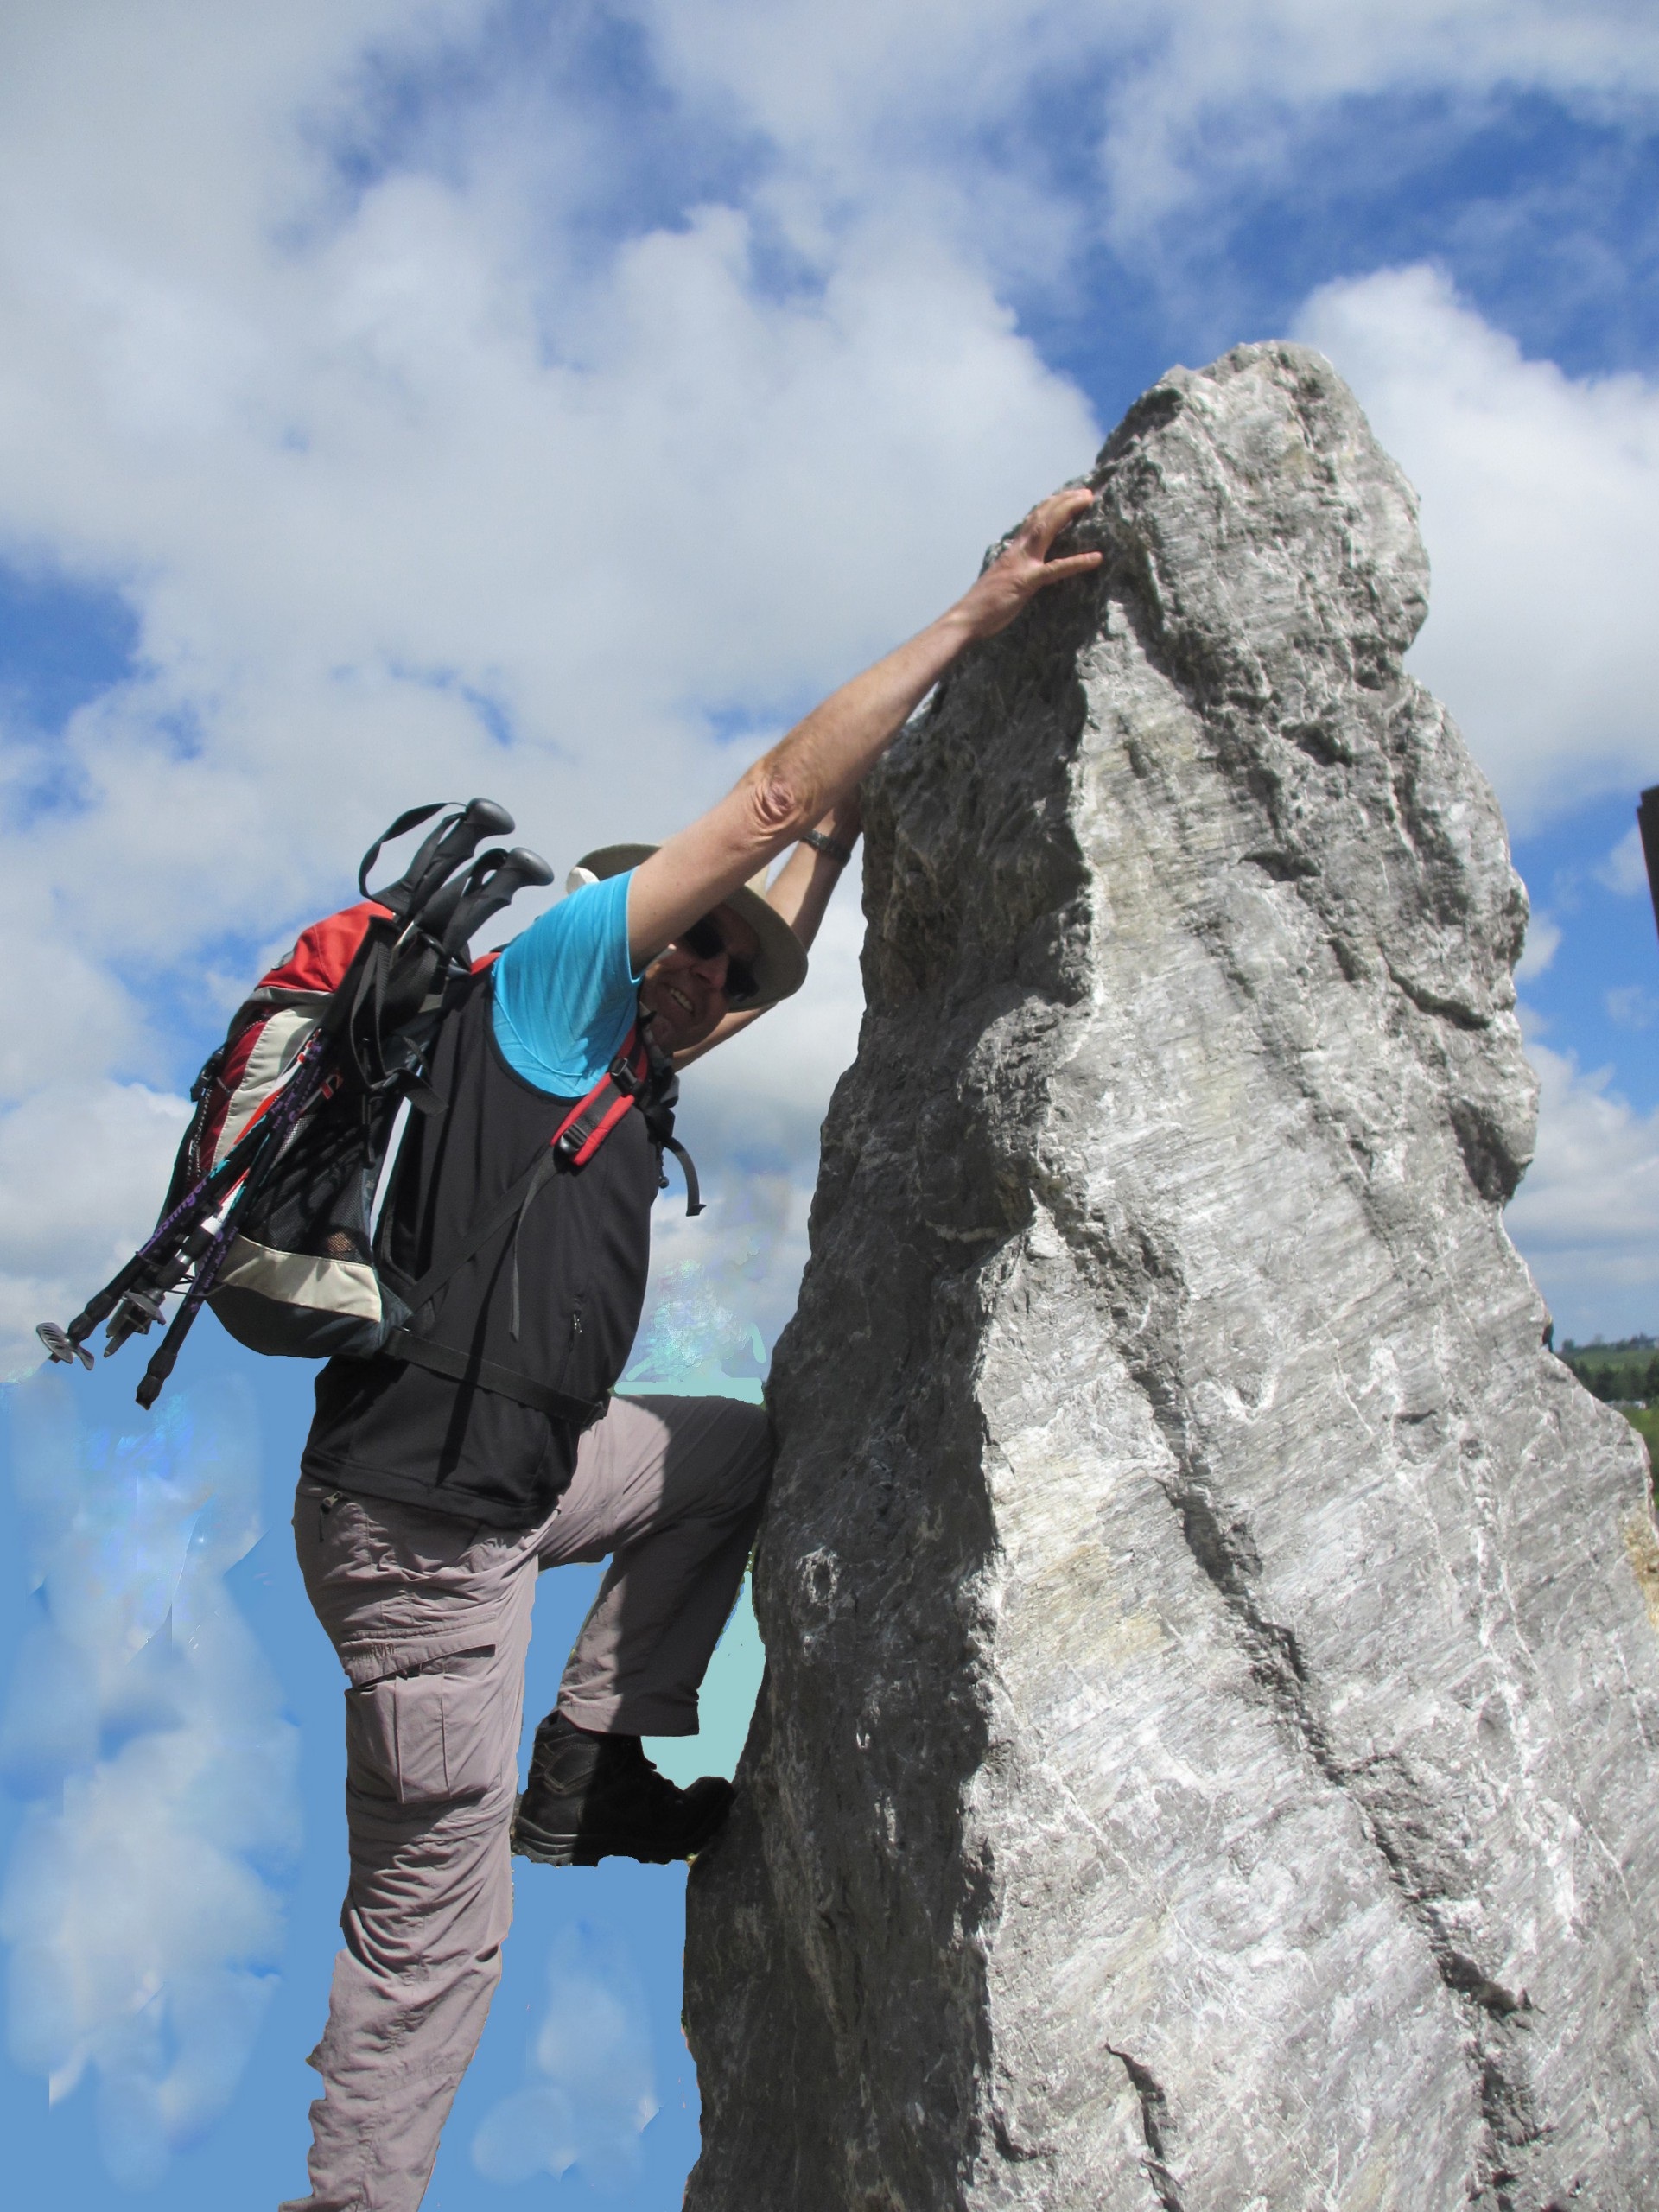
man, rock, walking, person, mountain, adventure, mountain range, recreation, climbing, rock climbing, steep, extreme sport, terrain, ridge, summit, climb, mountaineering, clouds, sports, mountaineer, sky blue, outdoor recreation, individual sports, sport climbing